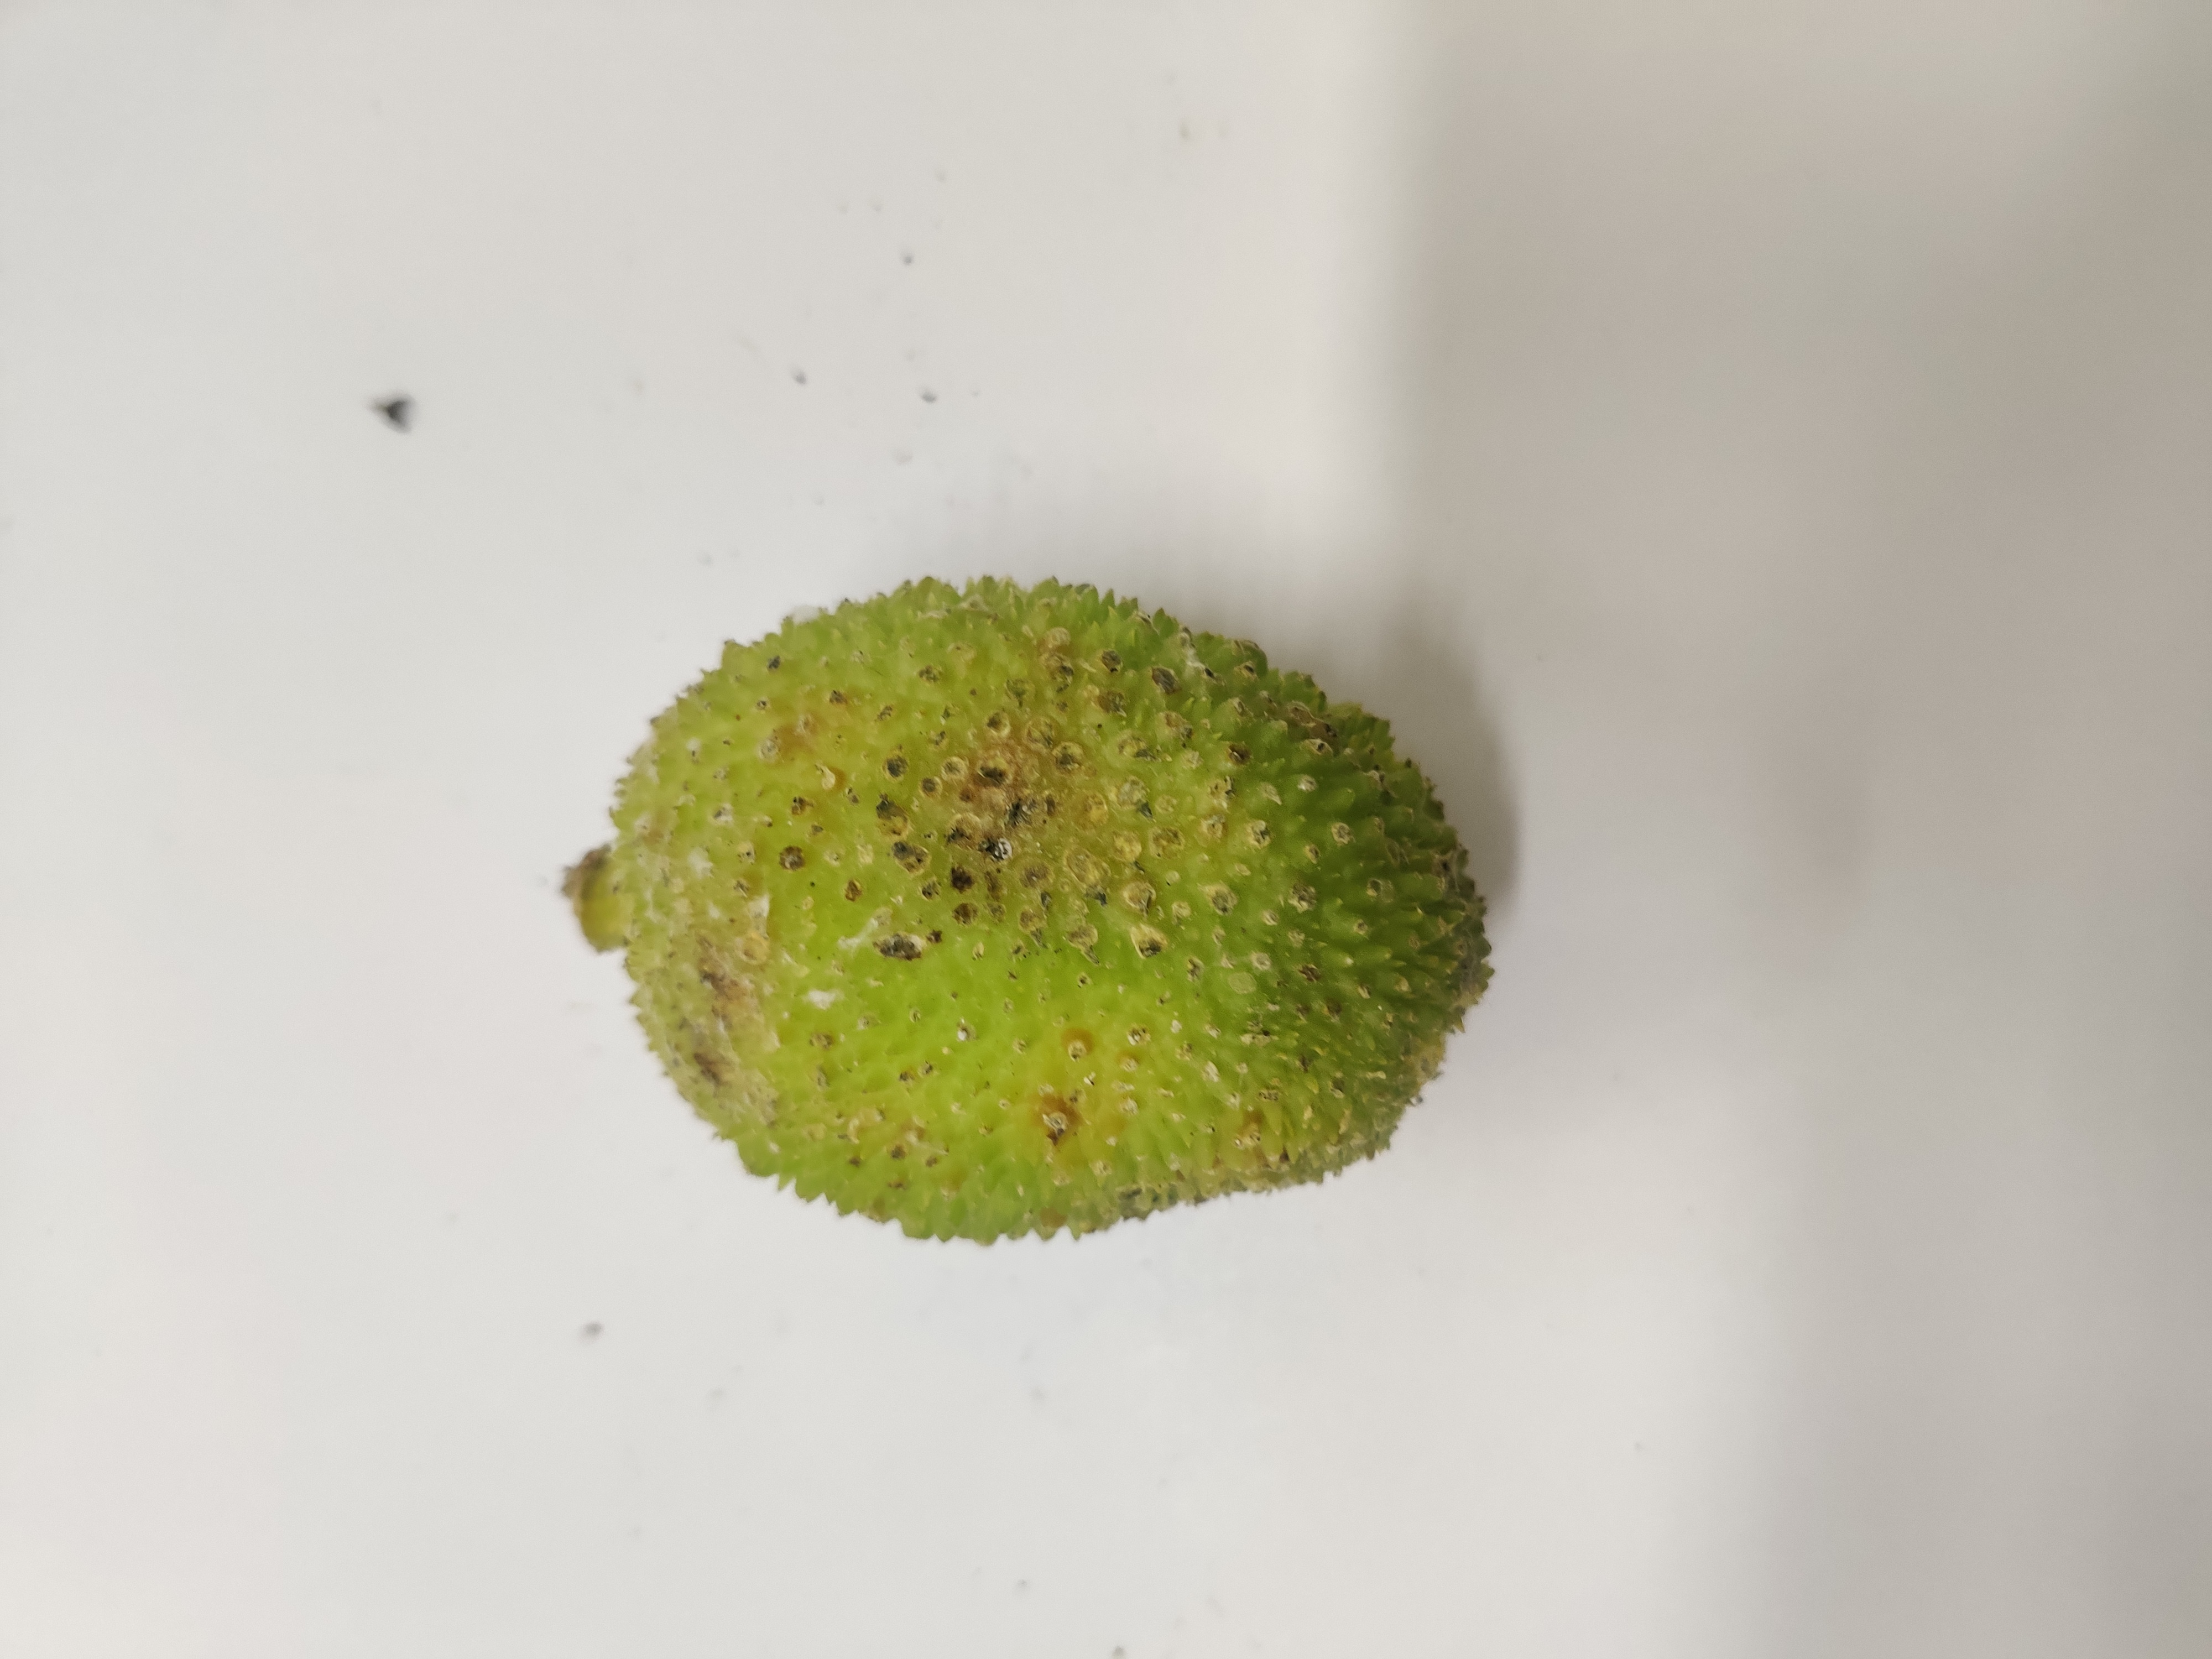
Crop: Spiny Gourd
Condition: Severely Damaged